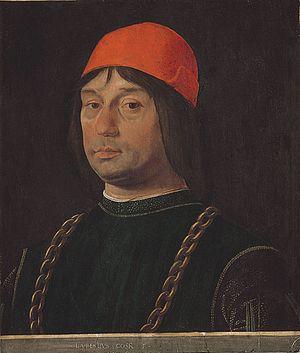
Les Bentivoglio ou Bentivoio sont une famille princière bolognaise, aujourd'hui italienne, qui compta plusieurs condottiere et qui occupa le pouvoir souverain dans la ville de Bologne au XVᵉ siècle durant la Renaissance.
Lorenzo Costa le Vieux, Lorenzo Costa il Vecchio est un peintre italien de la fin du XVᵉ siècle et du début du XVIᵉ siècle de la haute Renaissance, se rattachant à l'école de Ferrare.
Giovanni II Bentivoglio, ou Jean II Bentivoglio, condottiere et héritier de la famille Bentivoglio, il devint prince de Bologne qu'il gouverna plus de 40 ans.